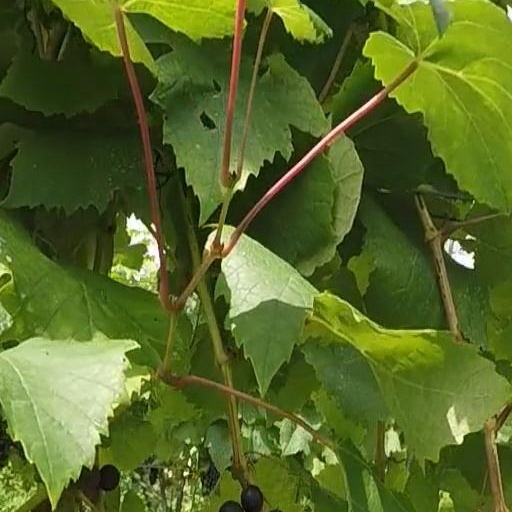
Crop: grape